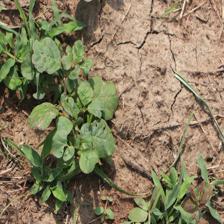
Label: BroadLeafWeed